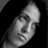
Emotion: sad